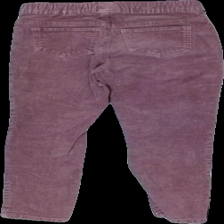
View: back
Type: Trousers
Category: Children
Brand: H&M
Colors: Pink
Material: 100% cotton
Cut: Regular
Size: 110
Season: All
Stains: Minor
Price range: 50-100
Recommended usage: Reuse